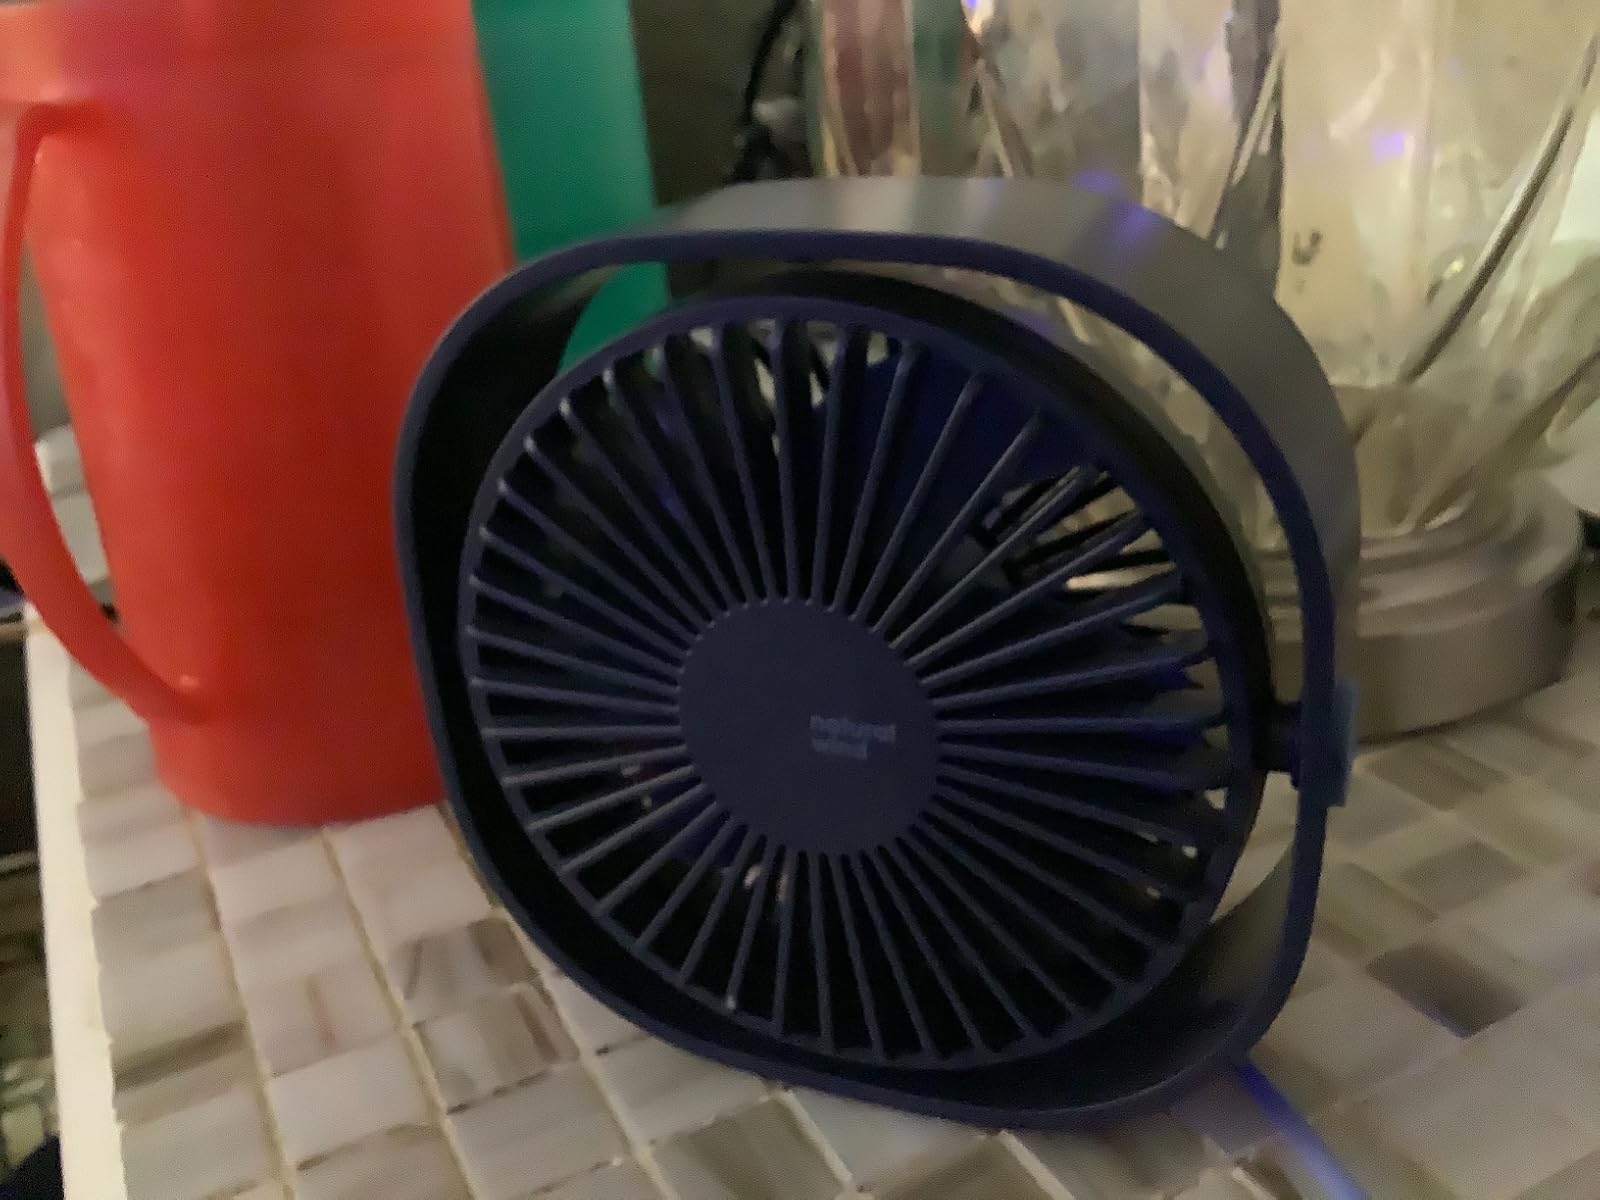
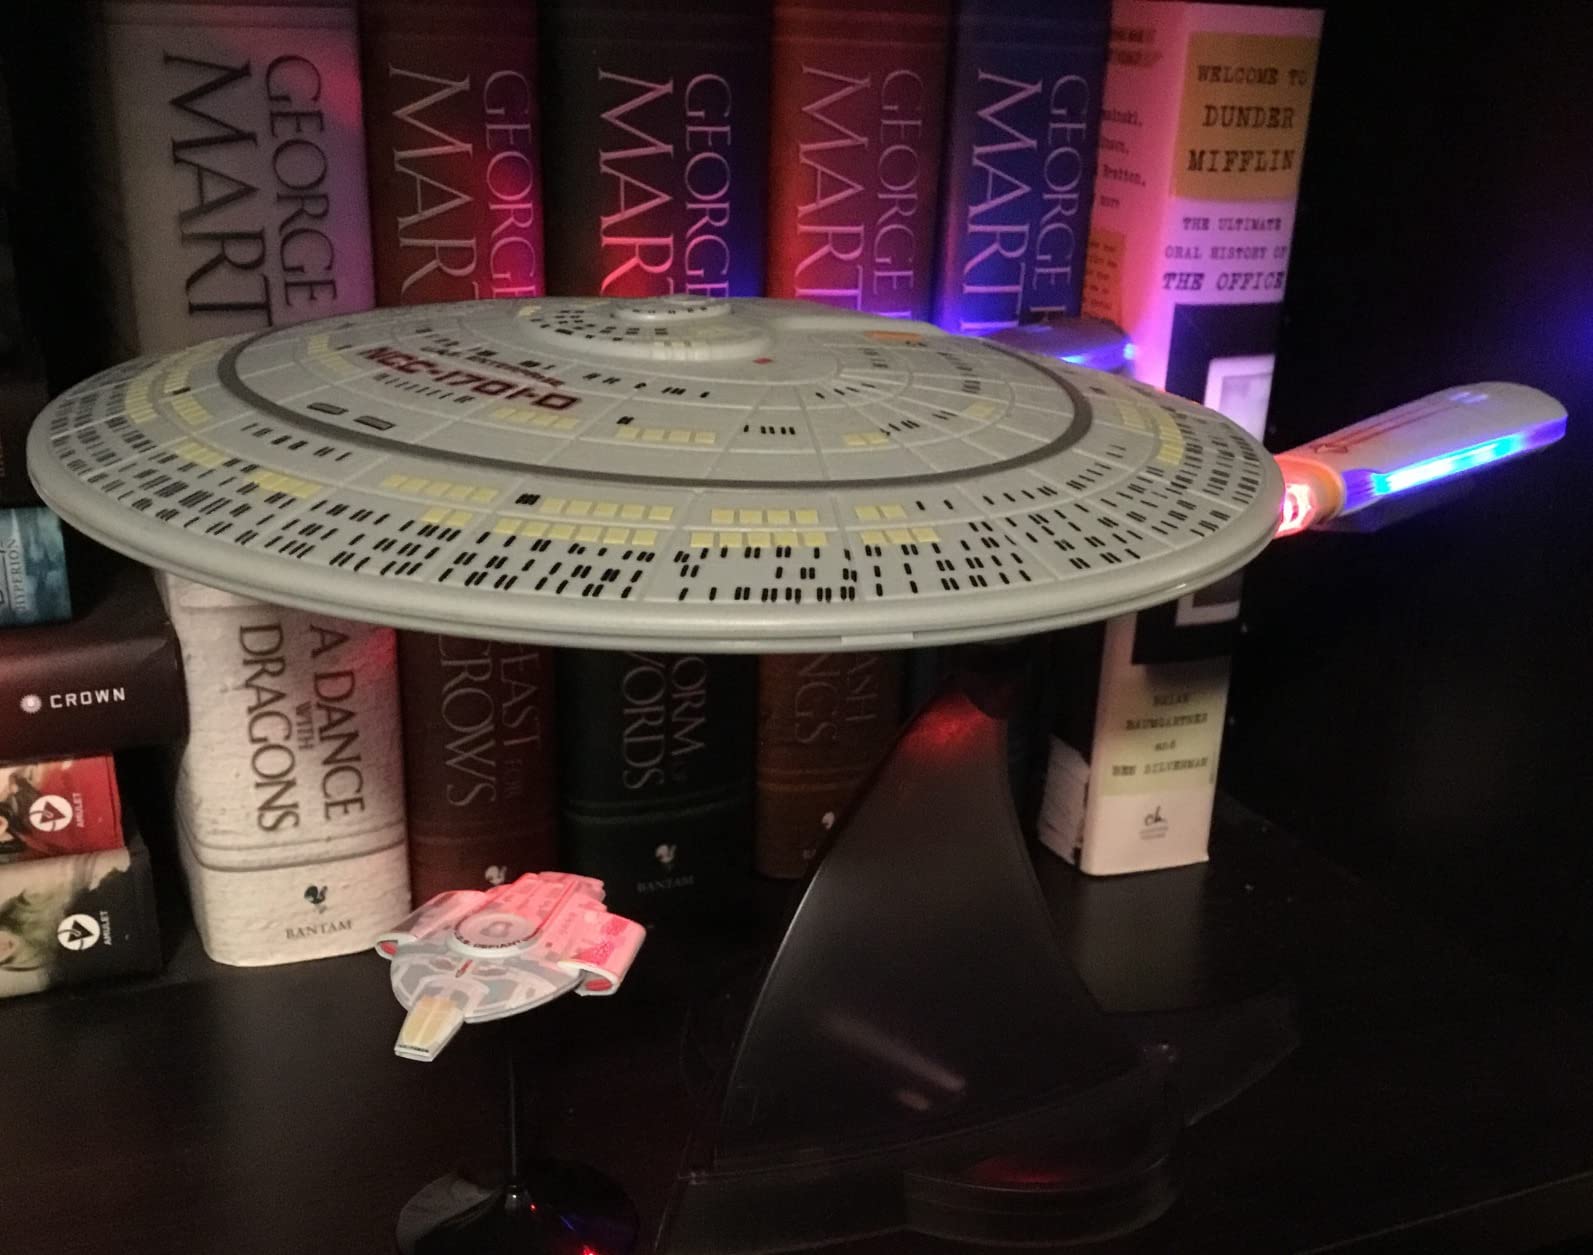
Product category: fan
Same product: no